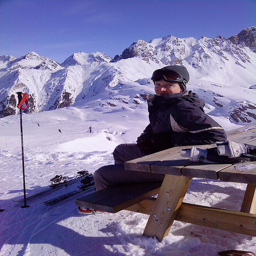
A person sits on a table above a ski slope.
A man is sitting on a picnic table next to s ski slope.
The skier is enjoying the snowy mountains on the picnic table..
A man with skies sits on a bench.
A man sitting on a wooden bench in the snow.